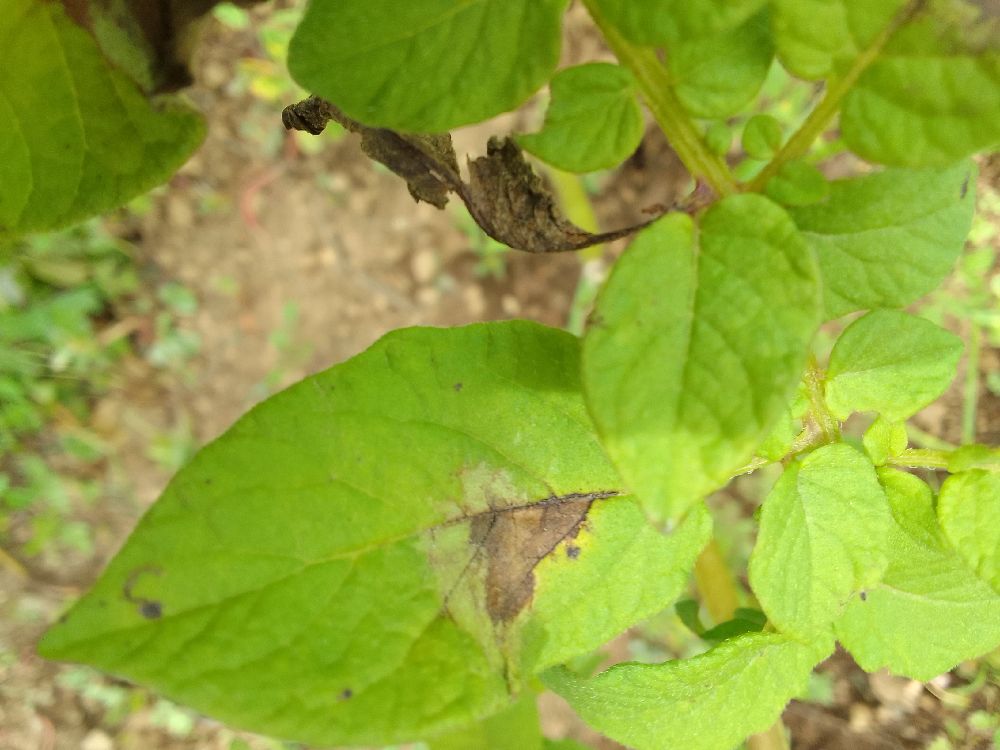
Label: Late blight